List of birds of Haiti

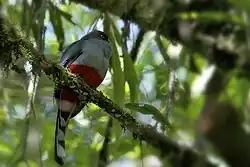
The Hispaniolan trogon is the national bird of Haiti.

The following is a list of the bird species recorded in Haiti. The avifauna of Haiti included a total of 275 species according to "Bird Checklists of the World" (Avibase) as of October 2024. Of them, 11 have been introduced by humans and 62 are rare or accidental. One is endemic to Haiti and an additional 29 species are endemic to the island of Hispaniola, which Haiti shares with the Dominican Republic.